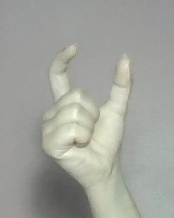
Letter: nun